Maria Goretti

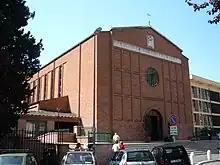
Church of Santa Maria Goretti, Rome

On 5 July 1902, eleven-year-old Maria was sitting on the outside steps of her home, sewing one of Serenelli's shirts and watching Teresa, while Serenelli was threshing beans in the barnyard. Knowing she would be alone, Alessandro returned to the house and threatened to stab her with an awl if she did not do what he said; he was intending to rape her. She would not submit, however, protesting that what he wanted to do was a mortal sin and warning him that he would go to Hell. She fought desperately and kept screaming about the sinfulness of Alessandro's intentions. Alessandro choked Maria, then stabbed her fourteen times when she insisted she would rather die than submit to him; he then fled the scene, but not before stabbing Maria a further three times when she tried to reach the door.